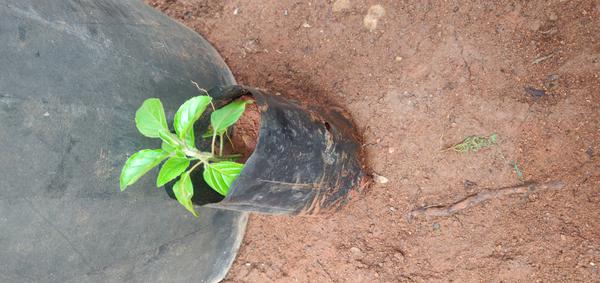
Plant: Tulasi